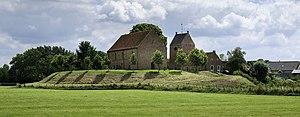
Ezinge est un village de la commune néerlandaise de Westerkwartier, situé dans la province de Groningue.